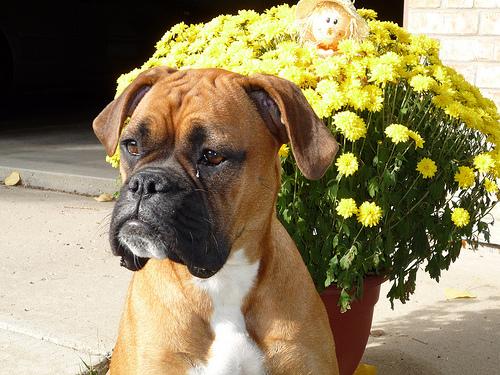
Breed: boxer